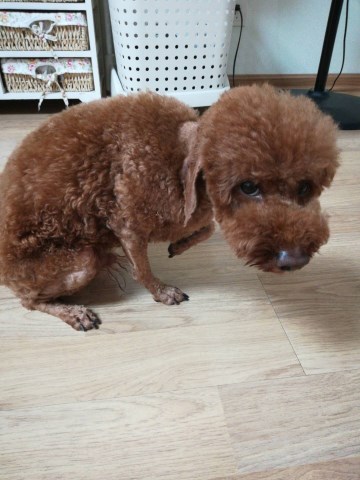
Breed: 2925-n000114-toy_poodle